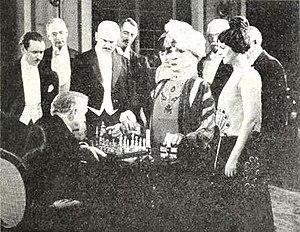
Les Fauves est un film américain réalisé par Tod Browning, sorti en 1923.